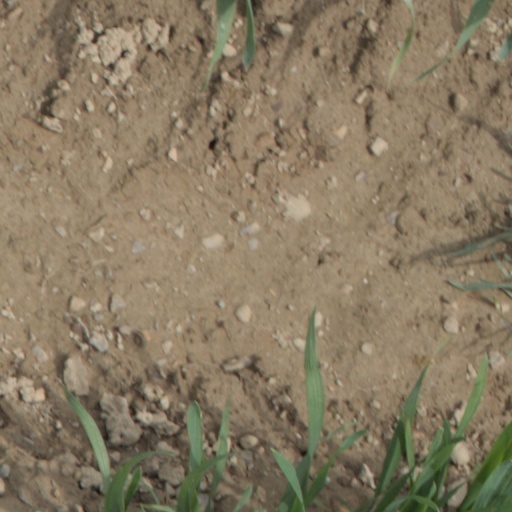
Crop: wheat